Stacey Abrams

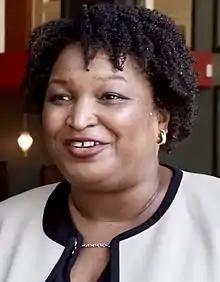
Abrams in 2018

By early October 2018, more than 53,000 voter registration applications had been put on hold by Kemp's office, with more than 75% belonging to minorities. The voters were eligible to re-register if they still lived in Georgia.